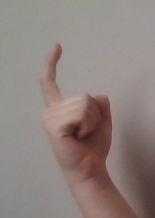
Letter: ra